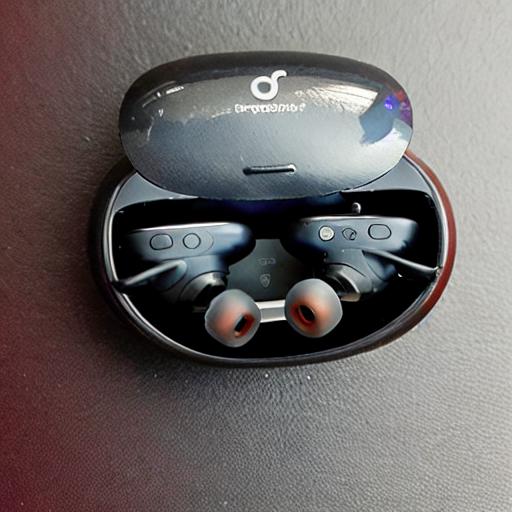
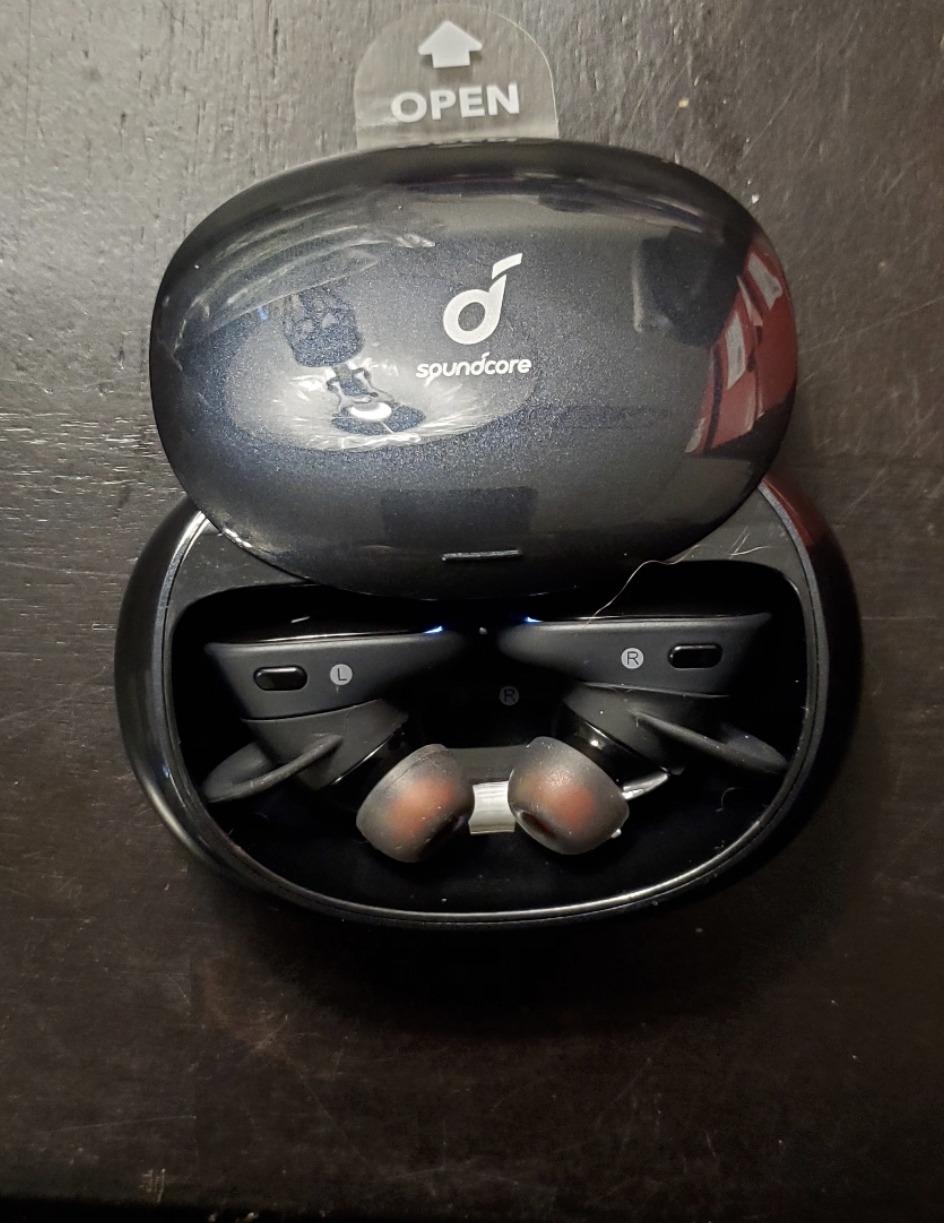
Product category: earbuds
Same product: no